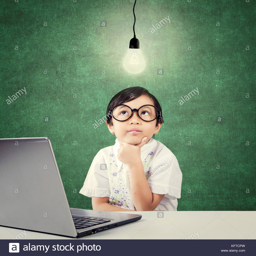
little girl thinking idea while sitting under a bright light bulb with laptop computer on the table